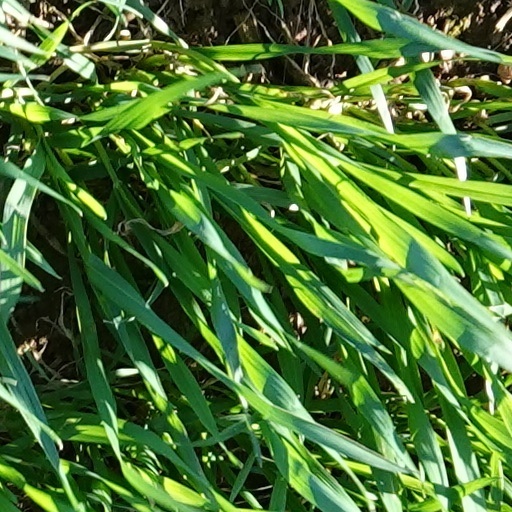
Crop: wheat